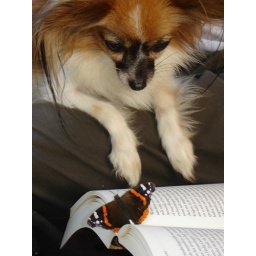
My butterfly dog fascinated by a butterfly